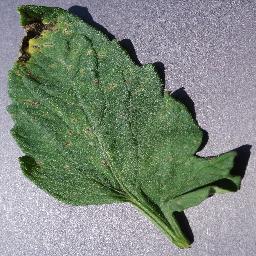
Label: Tomato___Septoria_leaf_spot